Jimmy Lifton

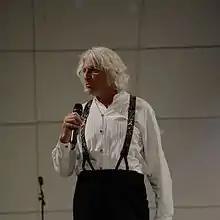
Lifton honoring veterans at the Lifton Institute of Media Arts & Sciences Vet 50 Gala

James Ian Lifton (born January 13, 1955), also known as Jimmy Lifton, is an American musician and film producer. Lifton's first major film production was the horror cult classic "Mirror, Mirror" (1990). Since then, he has produced 18 feature films, working with actors like Mark Ruffalo, Christina Ricci, Hulk Hogan, James Brolin, Traci Lords, and Bruce Campbell. Lifton co-founded a post-production company called Oracle Post in 1996. Oracle Post provides picture and sound needs for feature films and television, and has a client base that consists of companies like Fox, HBO, NBC, Universal, Disney, Nickelodeon, Paramount, Sony, Warner Brothers, and MTV.